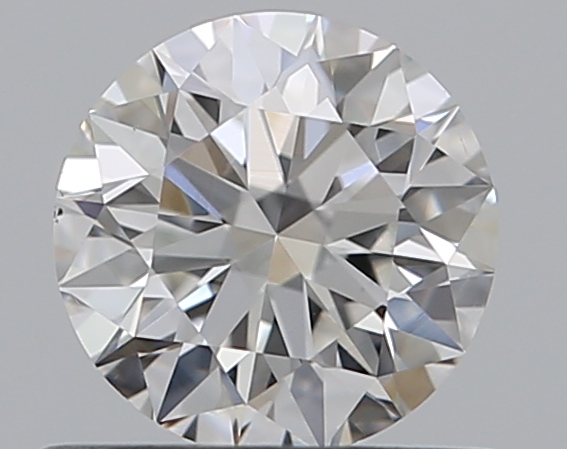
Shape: round
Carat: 0.5
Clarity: VS2
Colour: F
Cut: EX
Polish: EX
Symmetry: EX
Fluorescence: N
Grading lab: GIA
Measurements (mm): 5.07 x 5.1 x 3.15